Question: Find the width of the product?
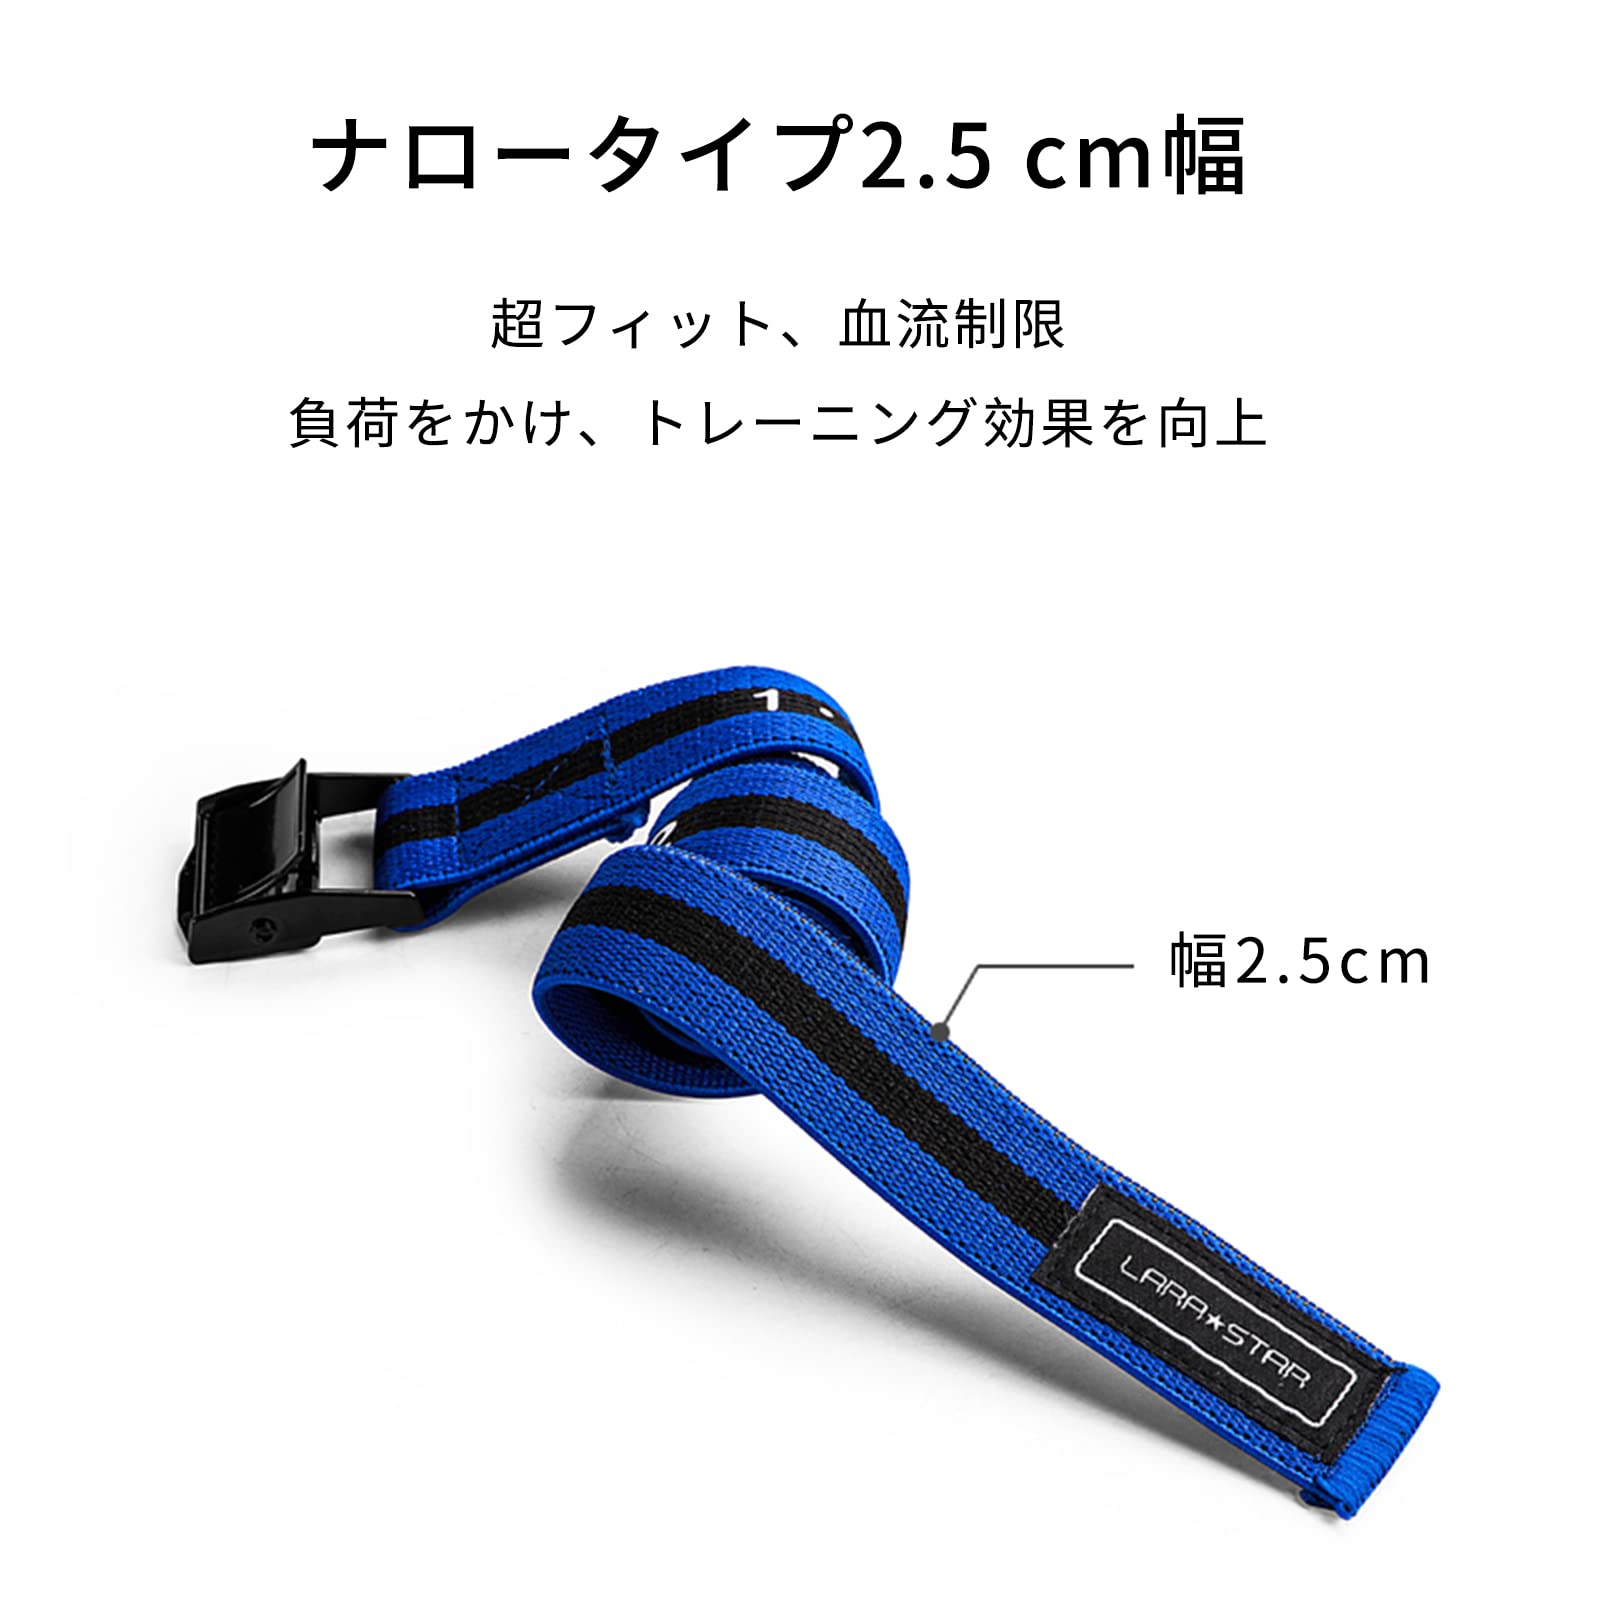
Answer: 2.5 centimetre